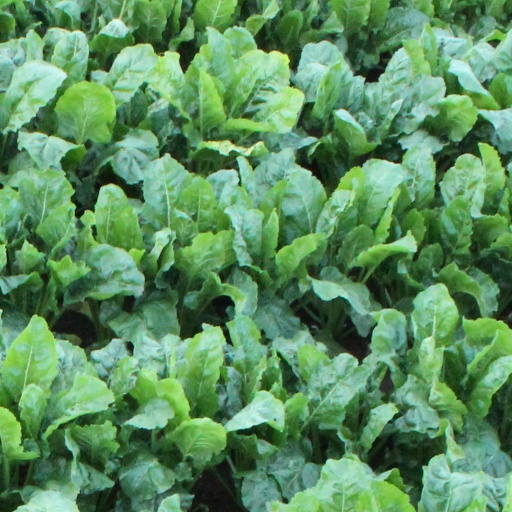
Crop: sugar beet